Church of Cyprus

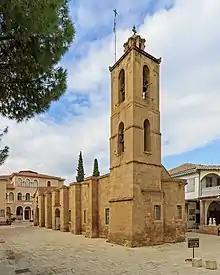
St. John's Cathedral, Nicosia

The Church of Cyprus is one of the autocephalous Greek Orthodox churches that together with other Eastern Orthodox churches form the communion of the Eastern Orthodox Church. It is one of the oldest Eastern Orthodox autocephalous churches; it claims to have always been independent, although it may have been subject to the Church of Antioch before its autocephaly was recognized in 431 at the Council of Ephesus. The bishop of the ancient capital, Salamis (renamed "Constantia" by Emperor Constantius II) was constituted metropolitan by Emperor Zeno, with the title "archbishop".